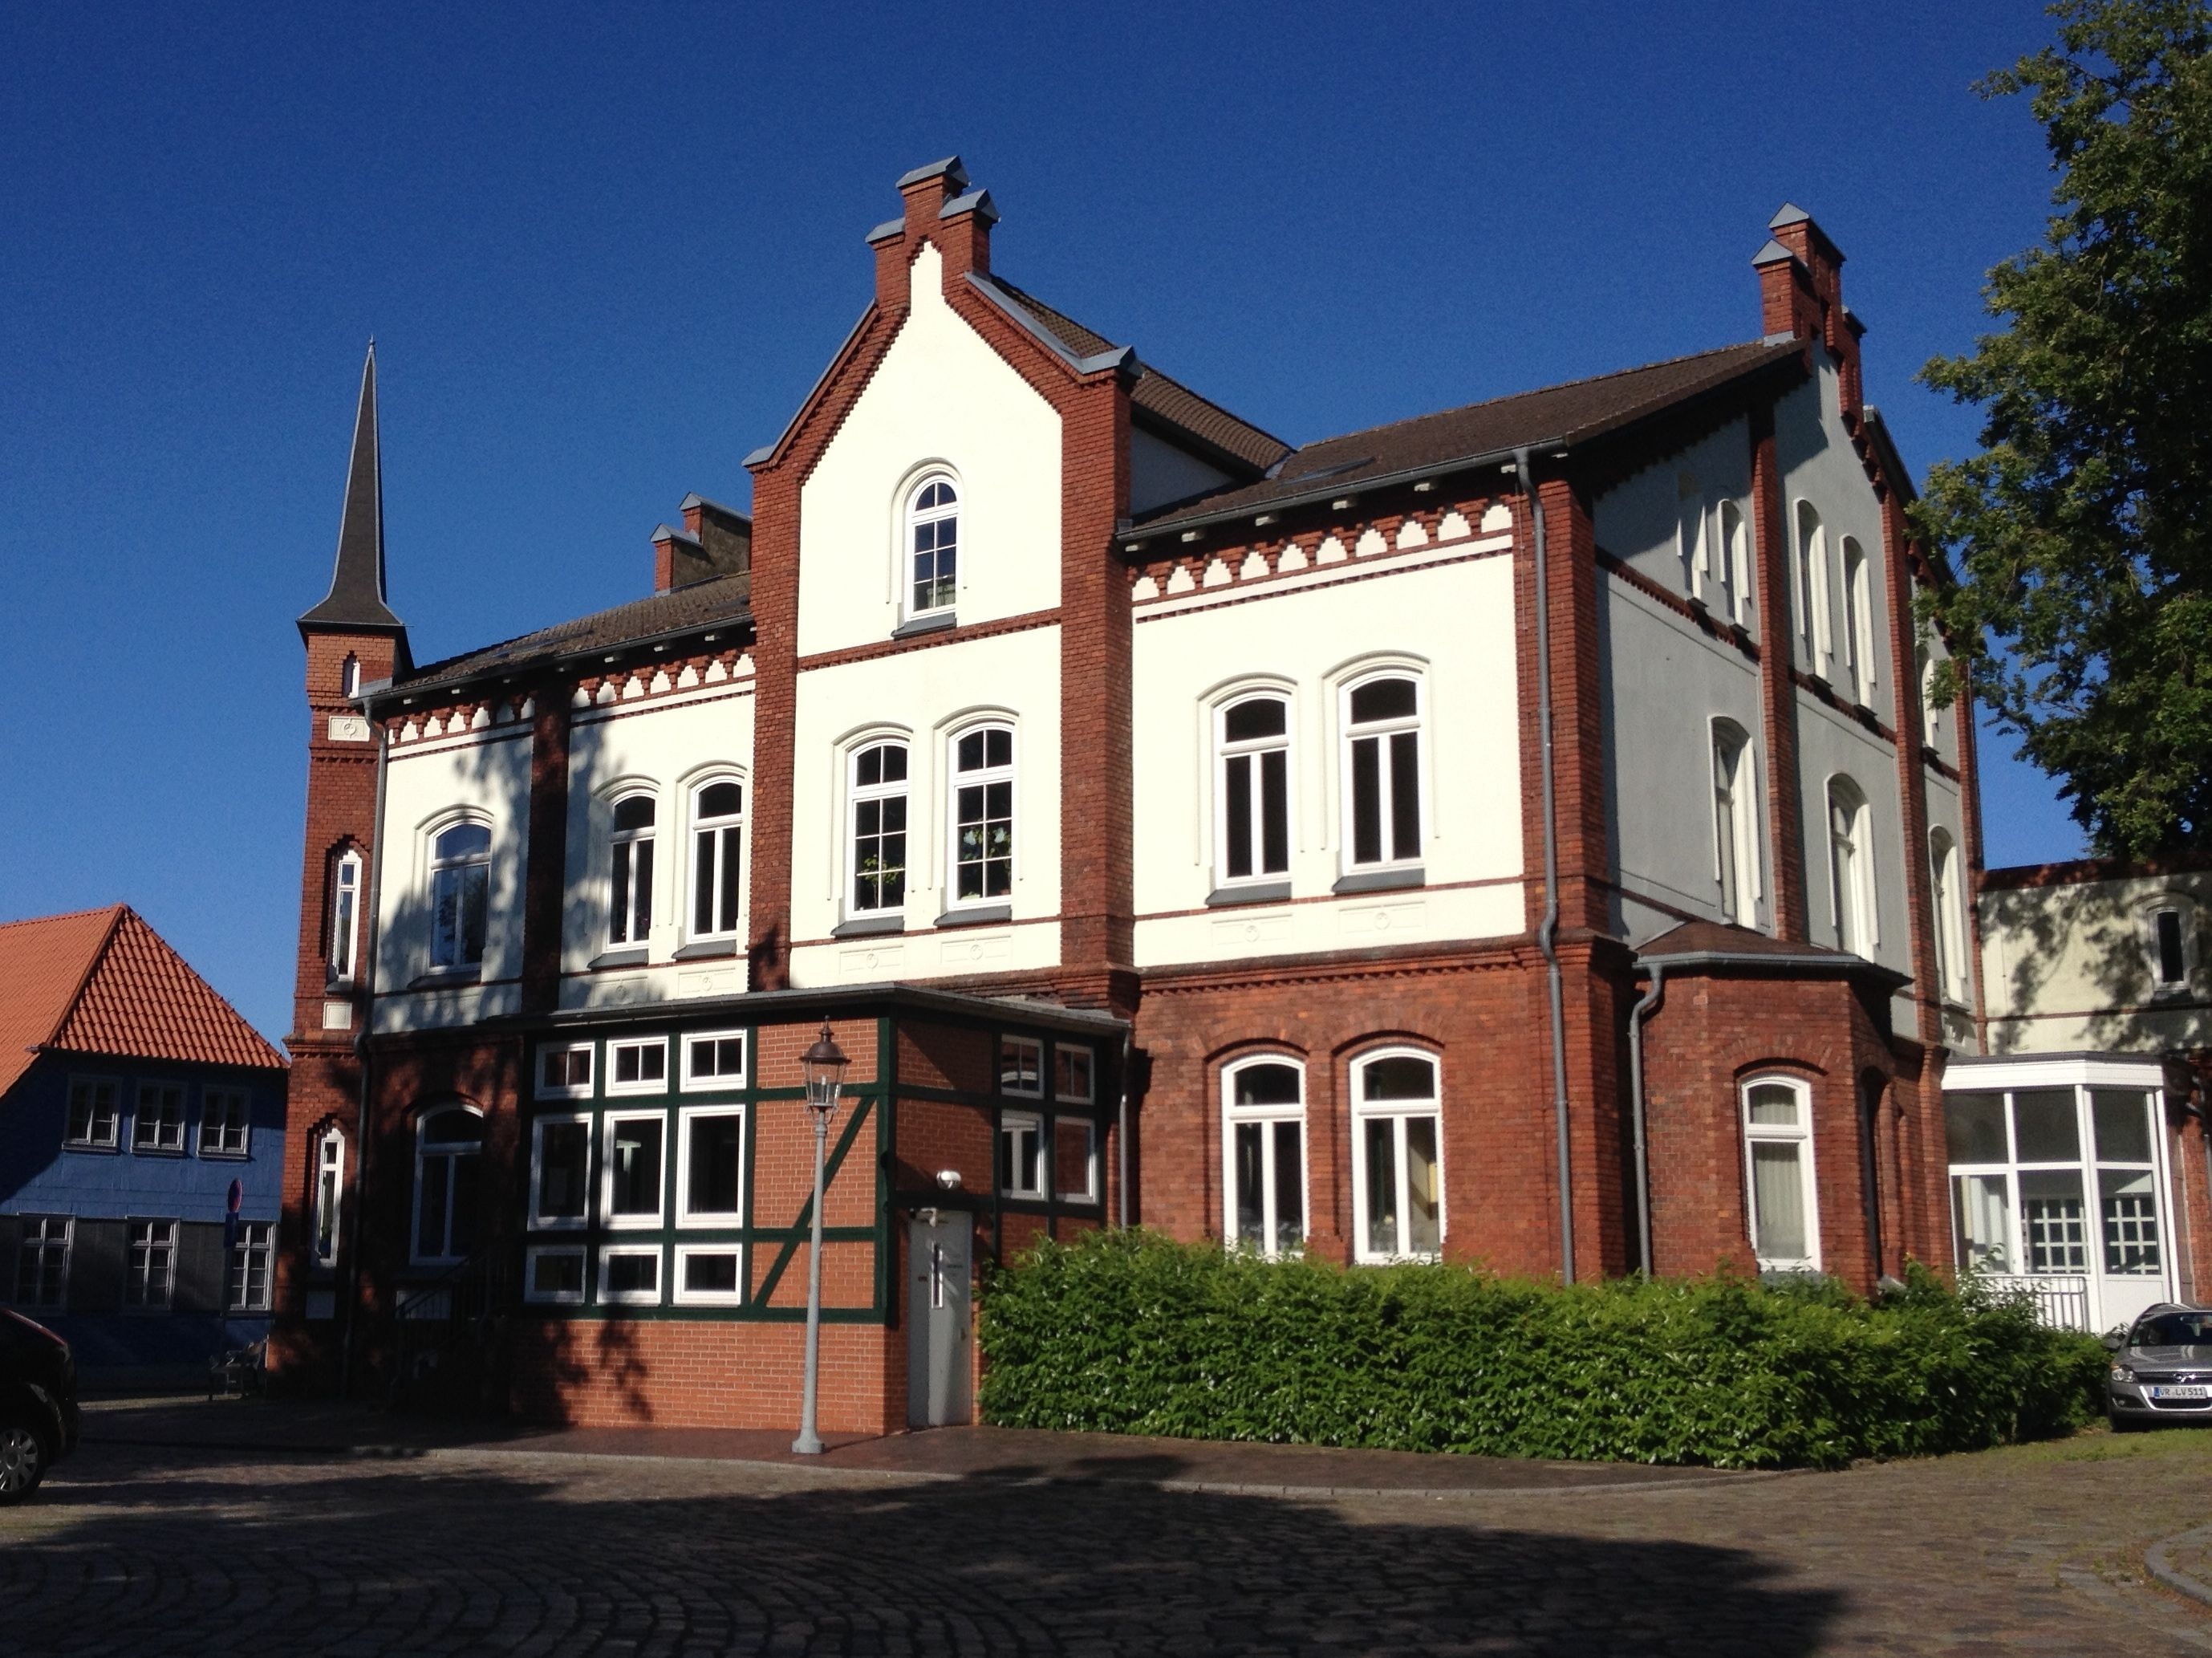
architecture, mansion, house, town, building, home, facade, property, monastery, synagogue, estate, neighbourhood, residential area, ribnitz ut